Tom Wilson (actor)

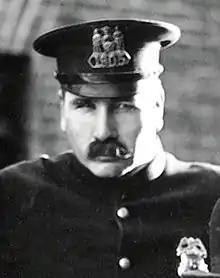
Wilson as the cop in "The Kid", 1921

Wilson was born in Helena, Montana, in 1880. Appearing in more than 300 films between 1915 and 1963, Wilson had notable supporting roles in the silent film era, like "The Kindly Officer" in D. W. Griffith's epic "Intolerance" (1916), the angry policeman in Charlie Chaplin's "The Kid" (1921), and a boxing coach in Buster Keaton's comedy "Battling Butler" (1926). After the rise of sound film, he played smaller roles for the rest of his long film career. Wilson died in 1965 in Los Angeles, California.